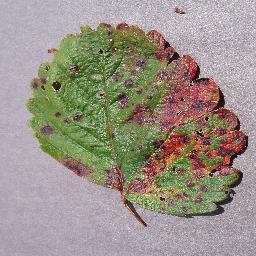
Label: Strawberry___Leaf_scorch